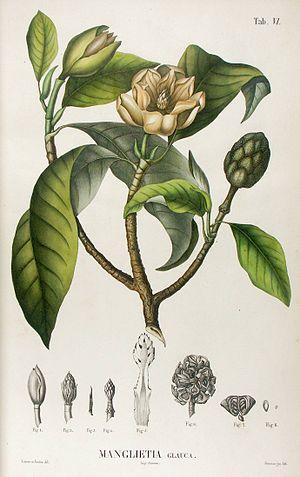
Image lithographiée et main-colorée de Manglietia glauca Blume, l'espèces typique du genre Manglietia. Lame VI dans C.L. Blume, Flora Javae, pars 19-10 Magnoliaceae (1829).
Magnolia blumei est une espèce d'arbres de la famille des Magnoliaceae.